Aristides de Sousa Mendes

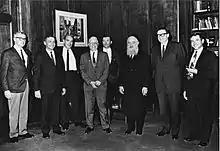
Yad Vashem ceremony in honor of Aristides de Sousa Mendes.

Sousa Mendes and his twin studied law at the University of Coimbra, and each obtained his degree in 1908. In that same year, Sousa Mendes married his childhood sweetheart, Maria Angelina Coelho de Sousa Mendes (born August 20, 1888), who was also his cousin. They eventually had fourteen children, born in the various countries in which he served. Shortly after his marriage, Sousa Mendes began his diplomatic career that would take him and his family around the world. On 12 May 1910, Aristides was appointed consul in the city of Demerara, British Guiana. He was then consul in Zanzibar (1911-1918), Curitiba (1918–1919), San Francisco (1921-1924), S. Luís do Maranhão (April 1924), Porto Alegre (1924-1926), Vigo (1927-1929), Antwerp (1929-1938).